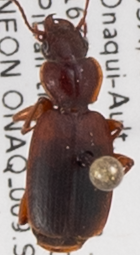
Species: Cymindis planipennis
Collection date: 2018-09-25
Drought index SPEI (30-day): -2.09
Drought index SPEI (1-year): -2.09
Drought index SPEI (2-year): -0.926